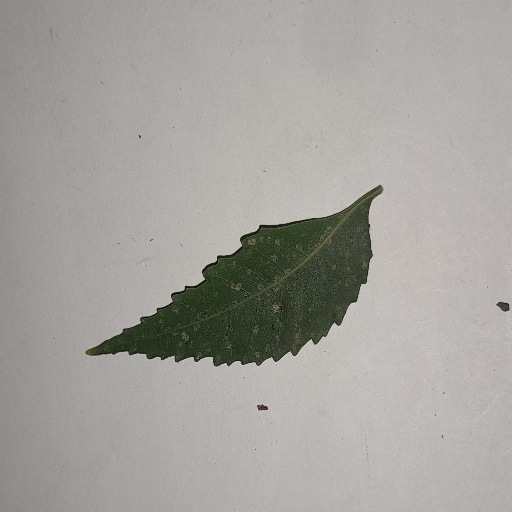
Species: Neem
Leaf condition: Powdery Mildew